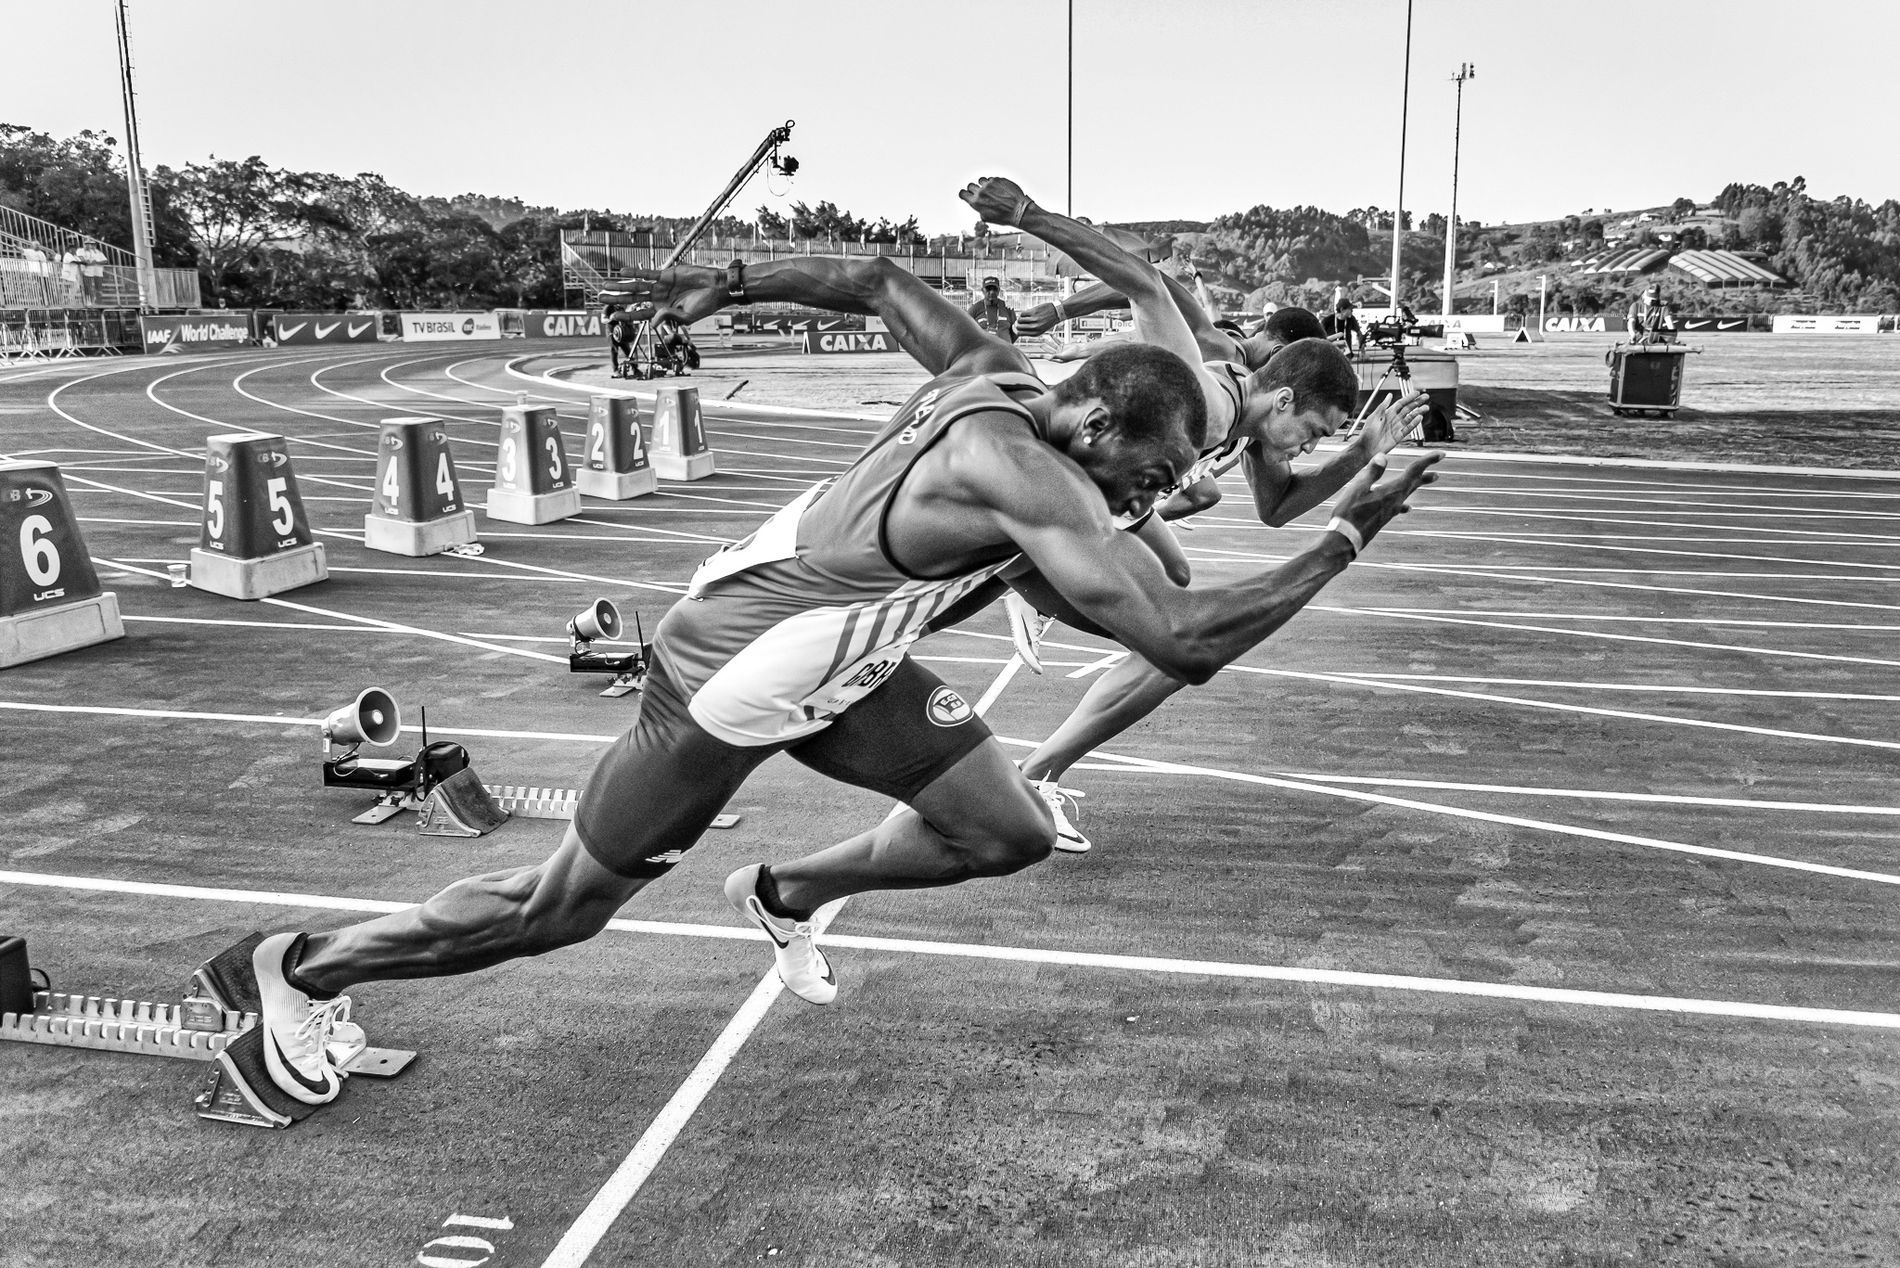
Runners on Track
The black and white shot captures a moment of some runners launching from the start points of the running track. A referee is beside the track to control the race.
This sports shot was taken at a slightly low angle showing the runners powerful. The shot was taken at the beginning of the race which shows the power each runner has. The mood is energetic. The color palette is black and white.
Labels: Clothing, Footwear, Shoe, Adult, Male, Man, Person, Face, Head, Electronics, Mobile Phone, Phone, Shorts, Accessories, Bracelet, Jewelry, Wristwatch, Bag, Handbag, Boat, Transportation, Vehicle, Car, Running Track, Sport, Referee, Stadium, Nature, Athletes
Camera: NIKON CORPORATION NIKON D750
Lens: 24.0-120.0 mm f/4.0, AF-S Nikkor 24-120mm f/4G ED VR
Aperture: F4
Exposure: 1/4000 sec
ISO: 6400
Focal length: 24.0 mm